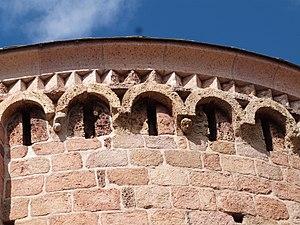
décor du chevet de l'église de Coustouges
Une arcature lombarde est une arcature faite d'une série de petits arcs juxtaposés dans la partie supérieure de murs gouttereaux. Ce trait d'architecture est répandu à l'extérieur des églises romanes méridionales, notamment en Catalogne et Lombardie.